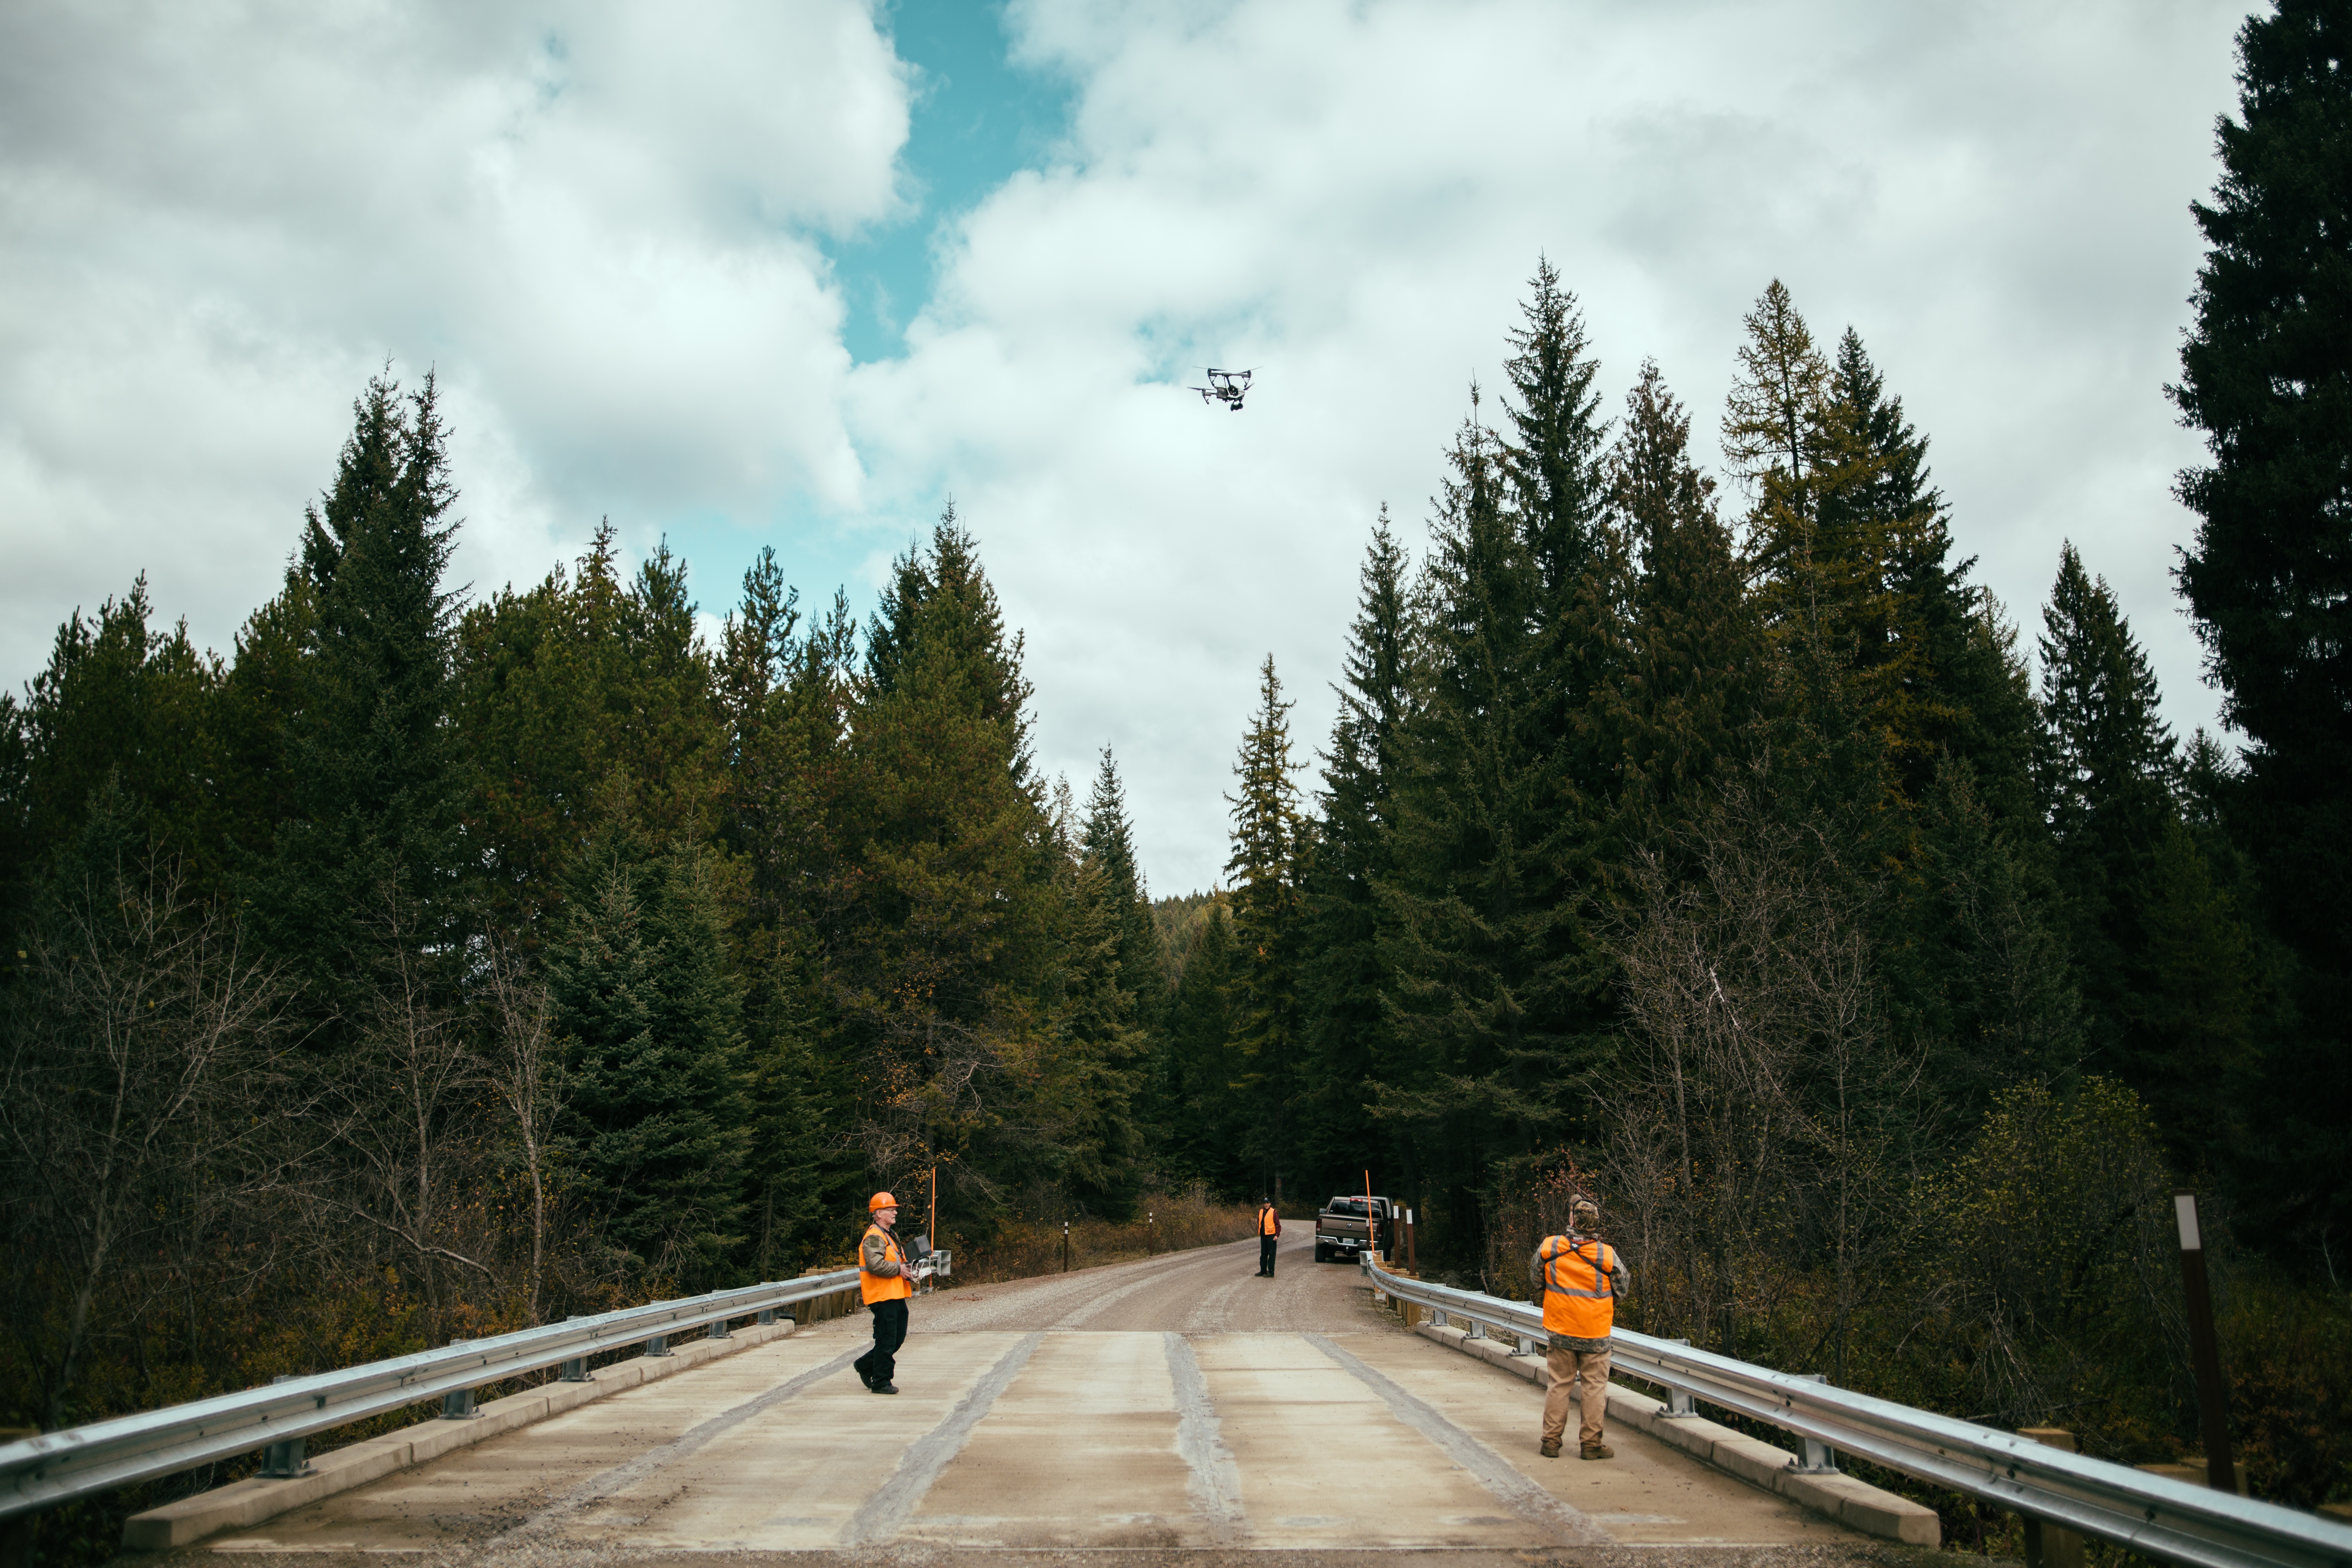
tree, mountain, track, road, transport, vehicle, park